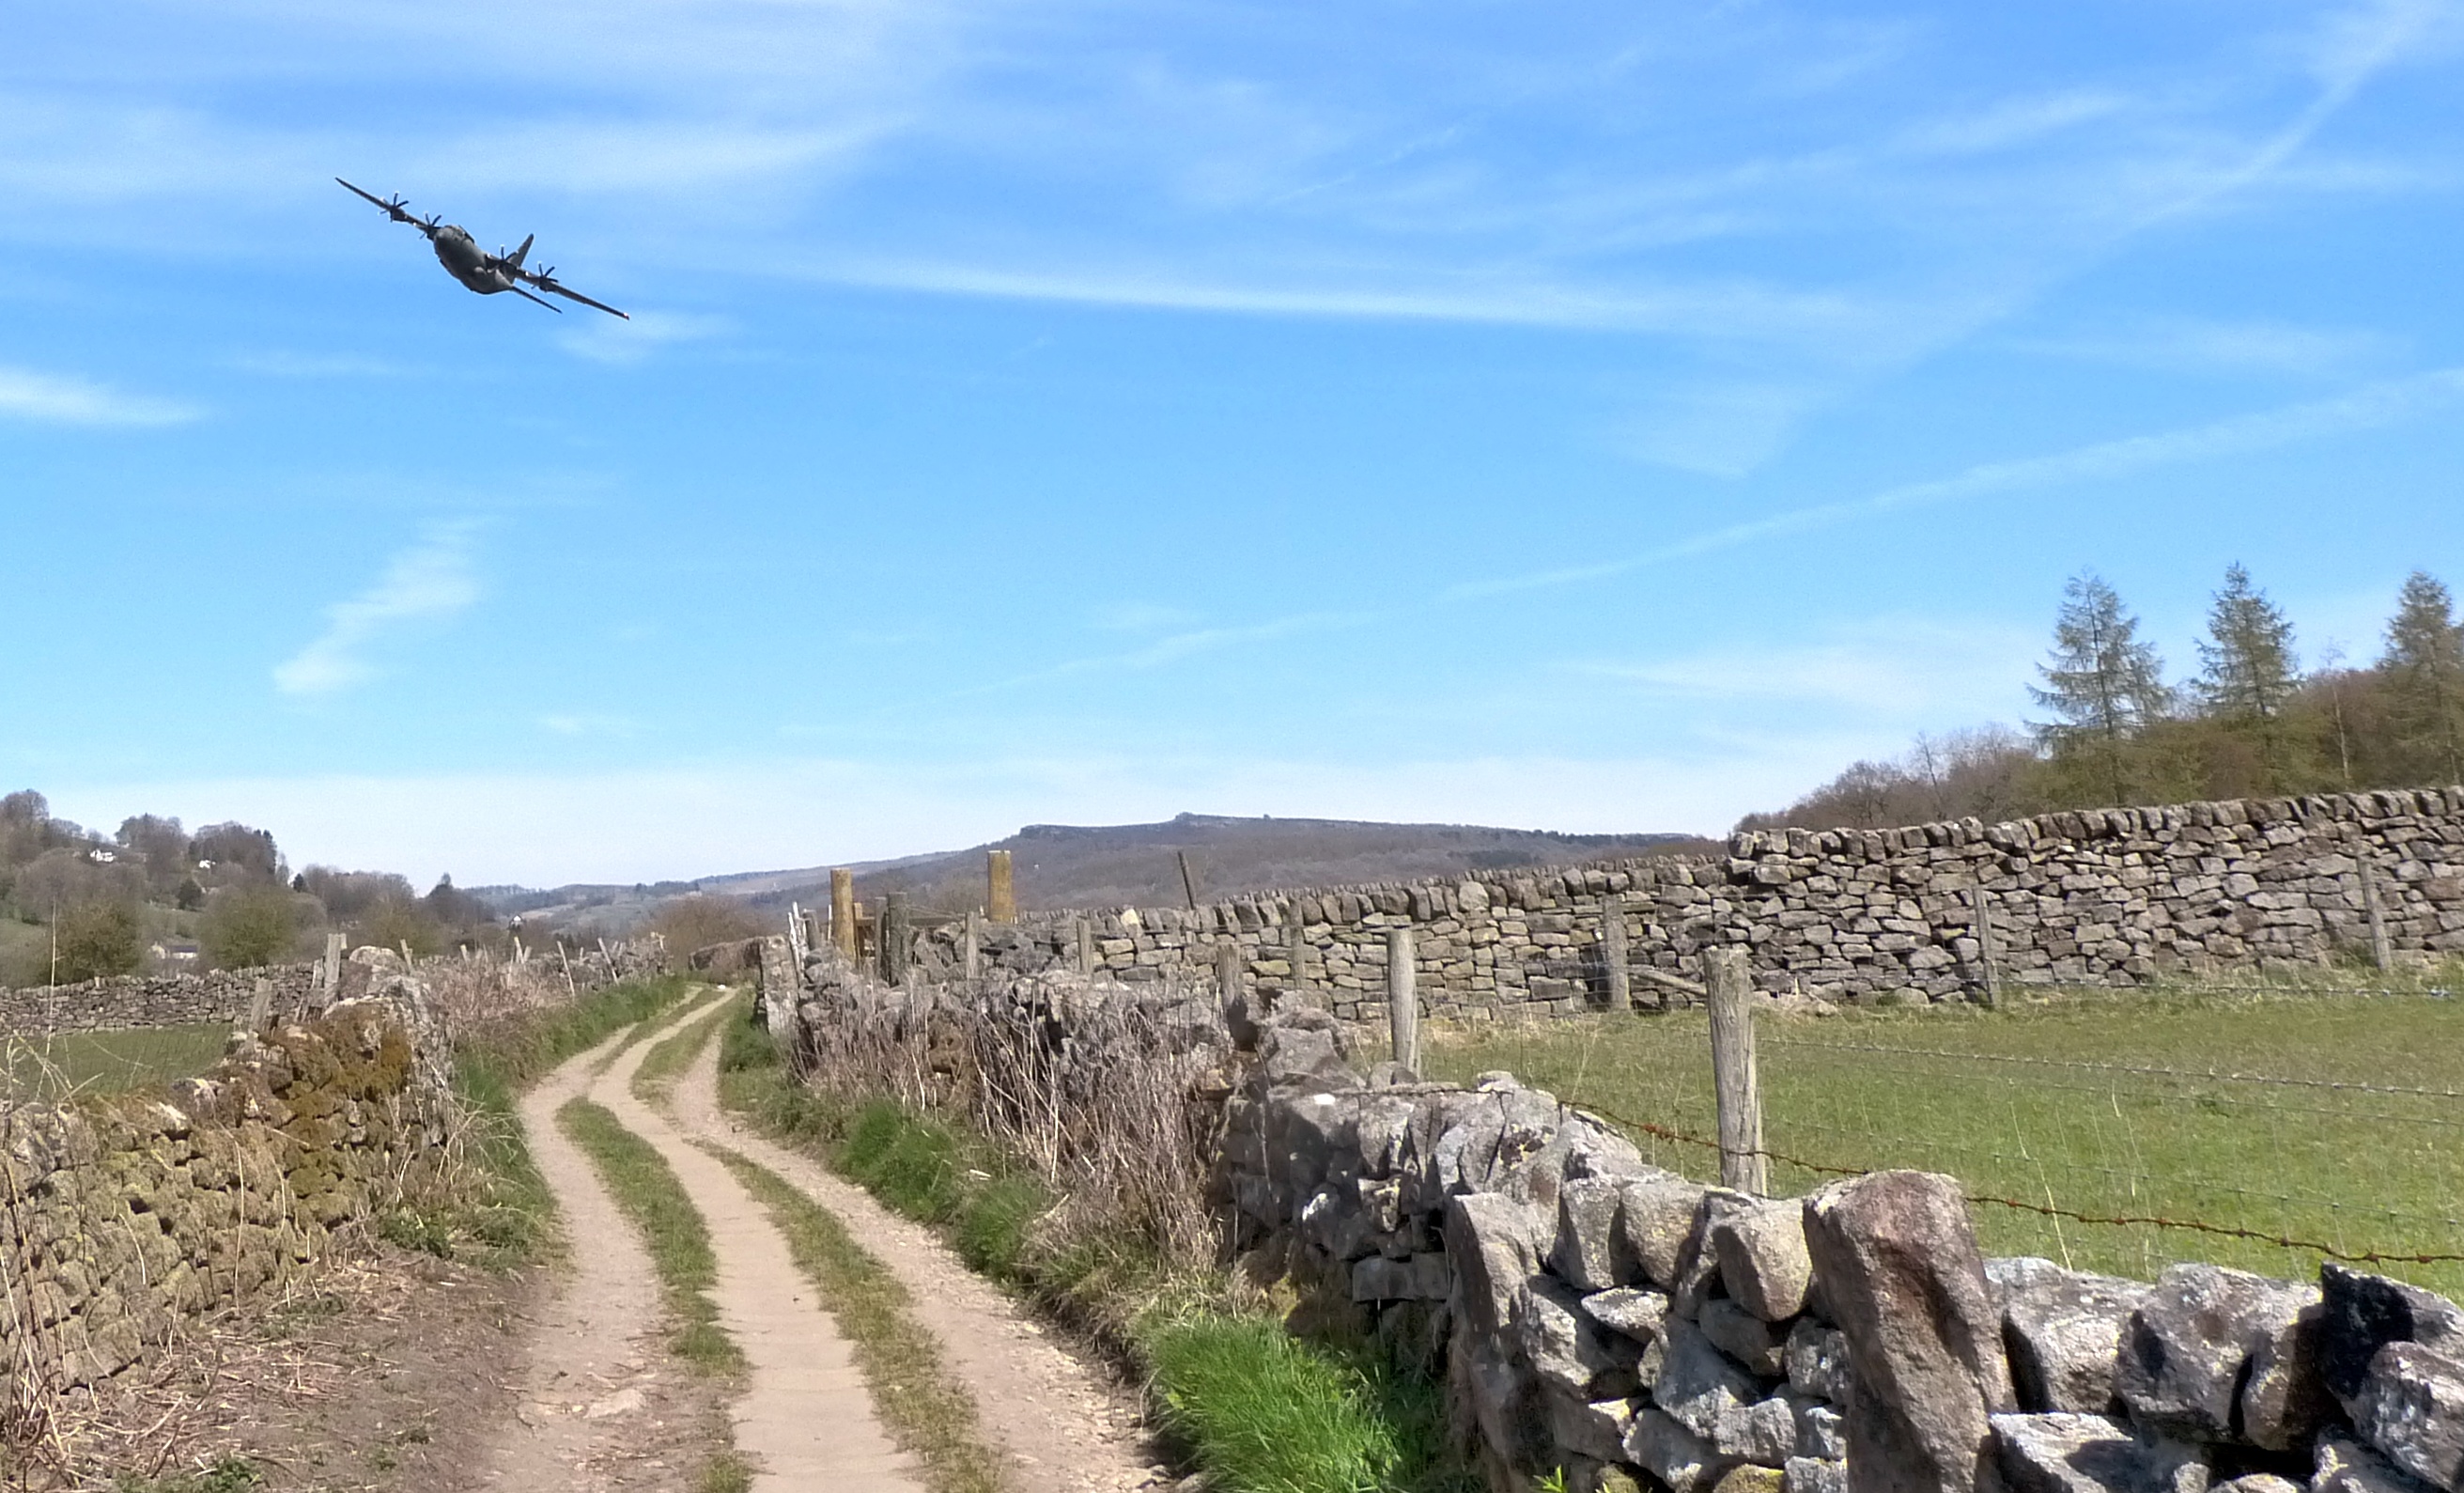
aircraft, cloud, sky, plant, tree, land lot, rotorcraft, helicopter, natural landscape, bedrock, landscape, aviation, rural area, grass, grassland, horizon, airplane, wing, aerospace manufacturer, hill, stone wall, air travel, cumulus, wilderness, mountain, dirt road, road, ancient history, rock, flight, history, soil, military aircraft, pasture, fly, seabird, chaparral, path, archaeological site, steppe, wildlife, mountain range, village, tourism, historic site, ruins, trail